Wedding of Princess Mary and Henry Lascelles

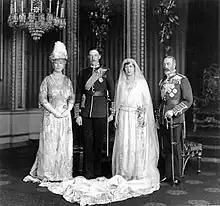
Mary and Lascelles, along with Mary's parents, posing for a photograph

Mary's wedding dress was designed by Messrs. Reville, Ltd. The dress was constructed of cloth of silver, with an ivory silk train. It combined "youthful simplicity with royal splendour". It was designed to reflect "Britain's position as ruler of a vast empire; emblematic lotus-flower motifs embroidered in India featured alongside a domestic, yet equally symbolic, trellis work of roses in pearls and crystal beads." The silk was brought by Queen Mary from India when she visited the country in 1911. Embroidered on the overdress was the Tudor rose. The train was four yards in length and of brocade embroidered with lotus flower for India, maple leaf for Canada, wattle for Australia, and fern for New Zealand. At the shoulders, the train was trimmed with Honiton lace gifted by Queen Mary. Instead of wearing a tiara, Mary wore three strands of orange blossom that secured a veil outlined with pearls. In terms of jewellery, Mary wore a diamond and pearl brooch, a gift from the bridegroom; on her bodice she wore the brooch given to her by the Royal Scots. The bridesmaids all wore cloth of silver over ivory satin and identical brooches with the initials M and H given to them by Lascelles. Their veils were secured by silver bands. The groom wore the uniform of the Grenadier Guards and the blue sash of the Order of the Garter.